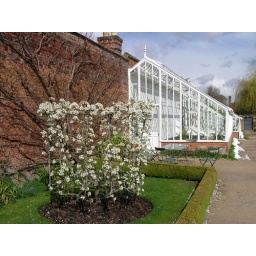
Early fruit in blossom with the fig house in the back ground. Some snow remains after heavy over night snow showers.